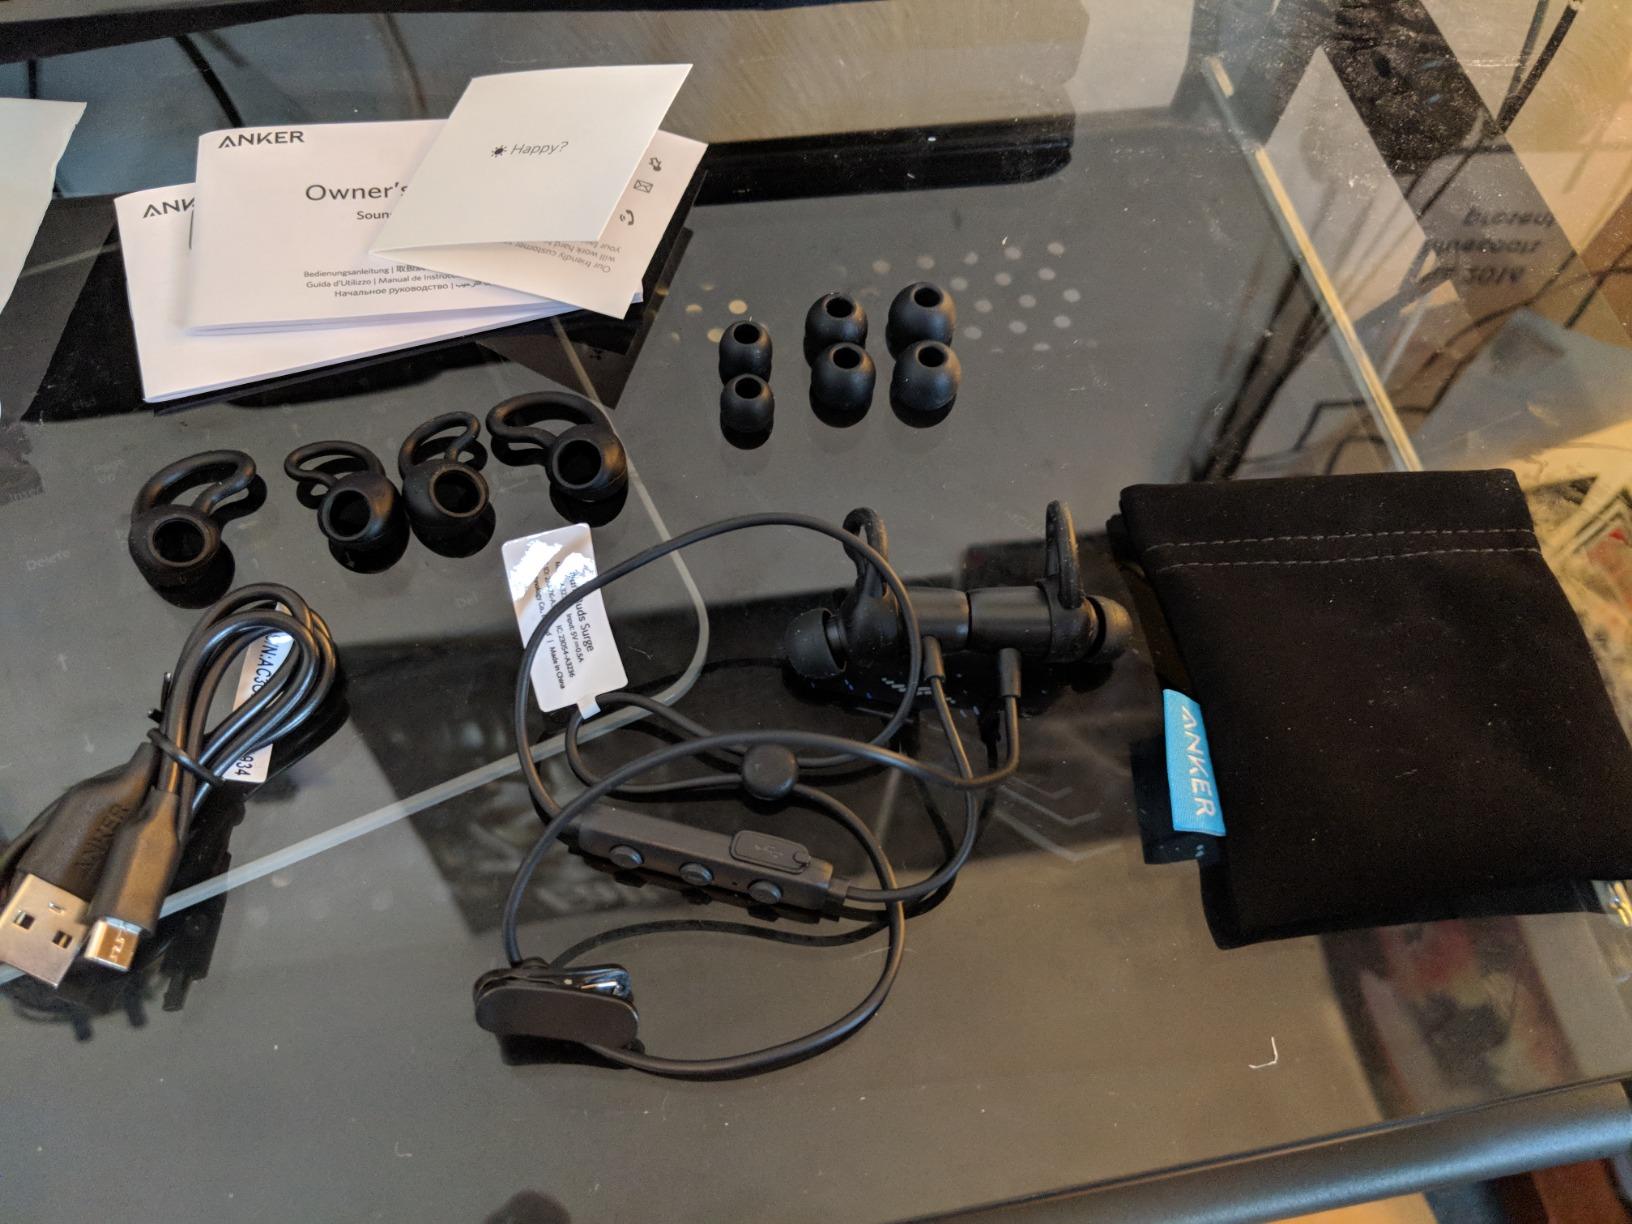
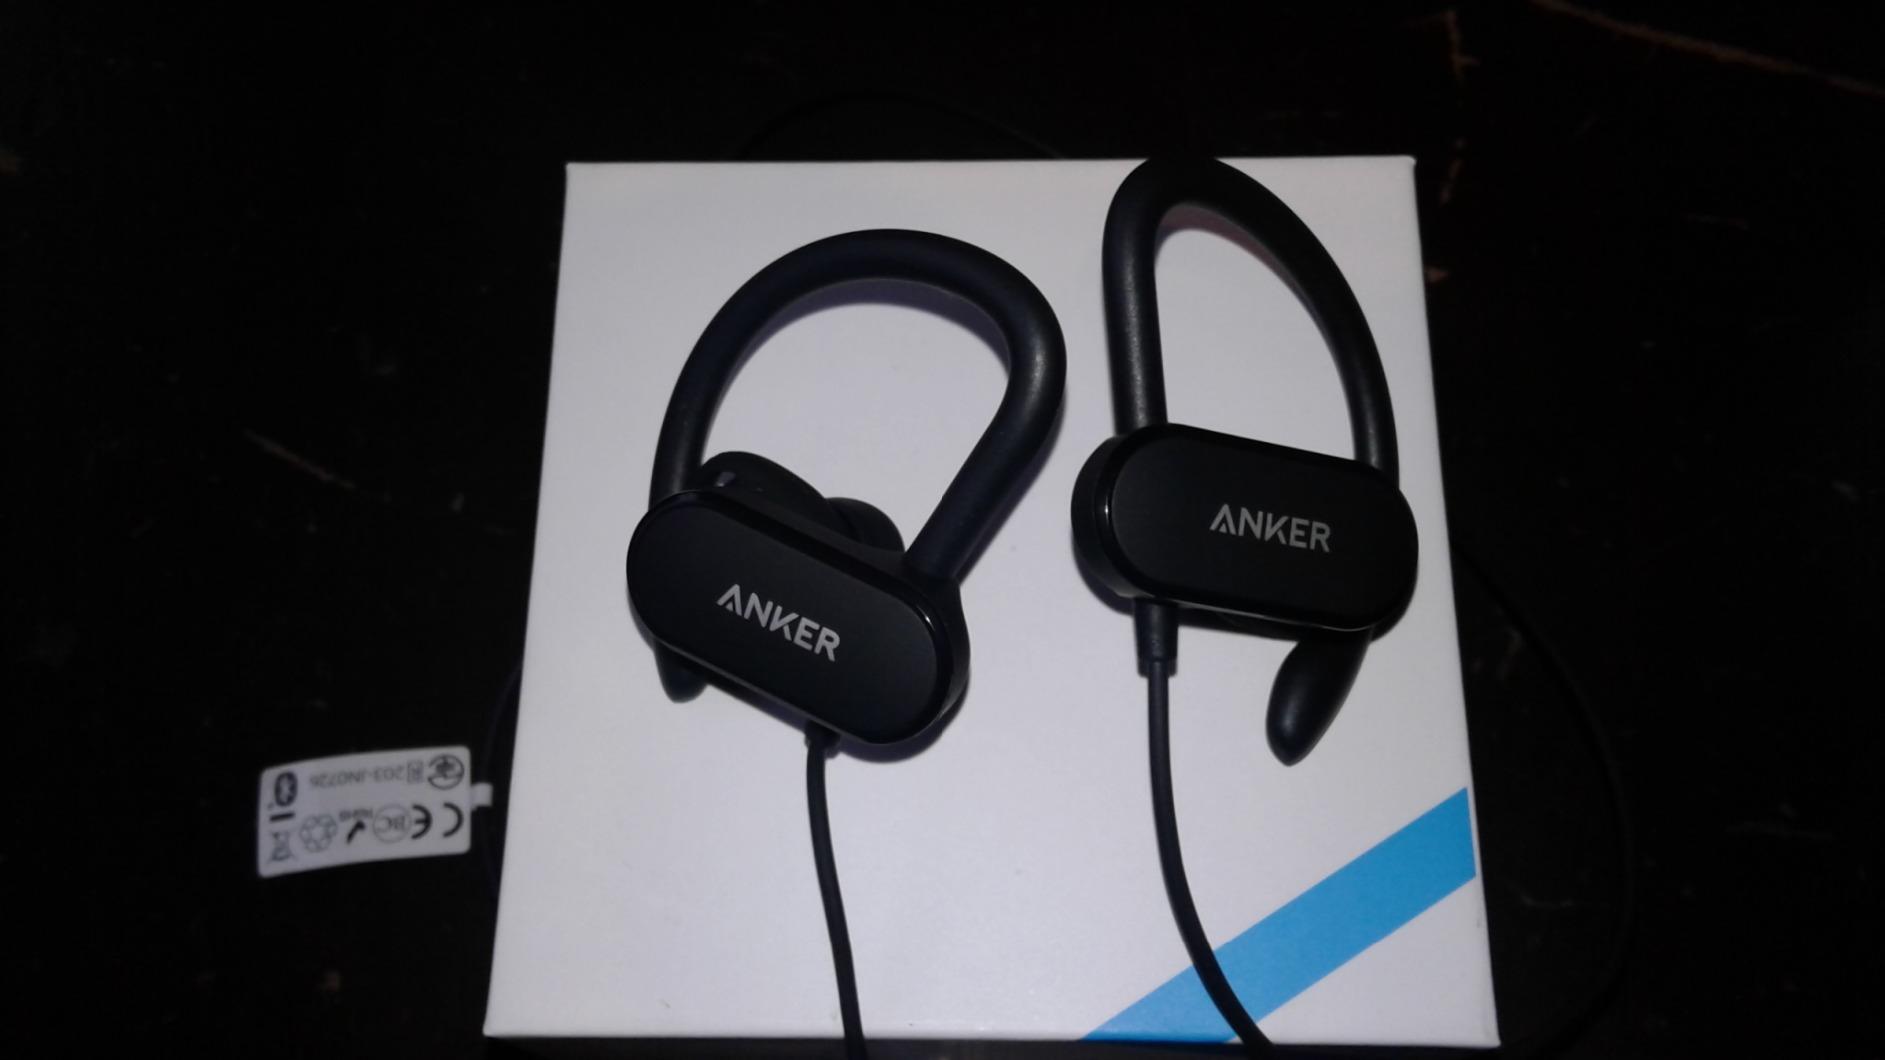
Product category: headphones
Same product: no